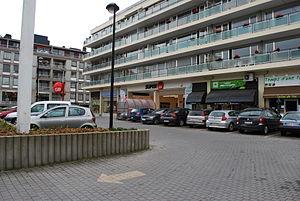
Vue du supermarché GB sur la voie de l'Ardenne à Embourg, au croisement avec la rue Pierre Henvard.
GB était une enseigne belge de supermarché, exploitée en Belgique et remplacée par Carrefour. Les supermarchés GB faisaient partie de l'ancien Groupe GIB et son siège social se situait dans la Rue Neuve, 111 à 1000 Bruxelles.